Rex Graham nature reserve

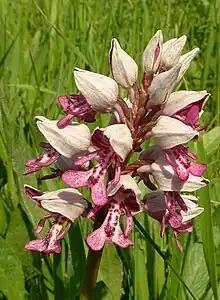
Military Orchid

The site is a disused chalk pit, surrounded by woodland, and is primarily of interest for its population of Military Orchids, as over 95% of the United Kingdom population of this species occurs at this site. Other plants found at the site include mezereon, twayblade, pyramidal orchid, ploughman's spikenard ("Inula conyza"), and Southern adderstongue.